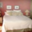
Label: bed